Sport in Tonga

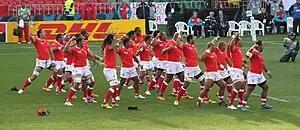
Tonga performing the sipi tau before their match vs. France at the 2011 Rugby World Cup.

Sport in Tonga consists of many games. Rugby union is the national sport, sumo has a following, while football, professional wrestling, judo, surfing, volleyball, and cricket have gained popularity in recent years. Rugby league and Australian football are also played.